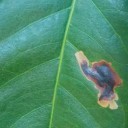
Label: Miner